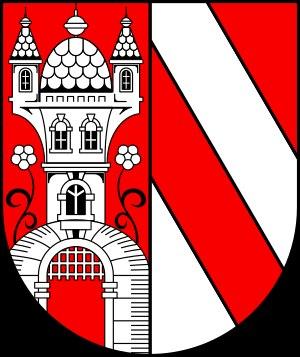
Lichtenstein, une commune allemande près de Reutlingen dans le Bade-Wurtemberg ;